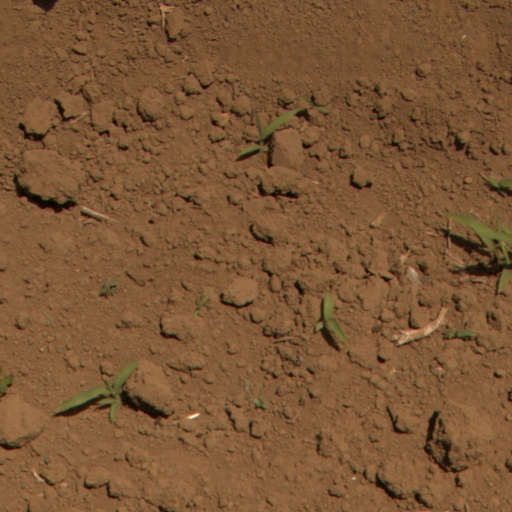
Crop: Jerusalem artichoke